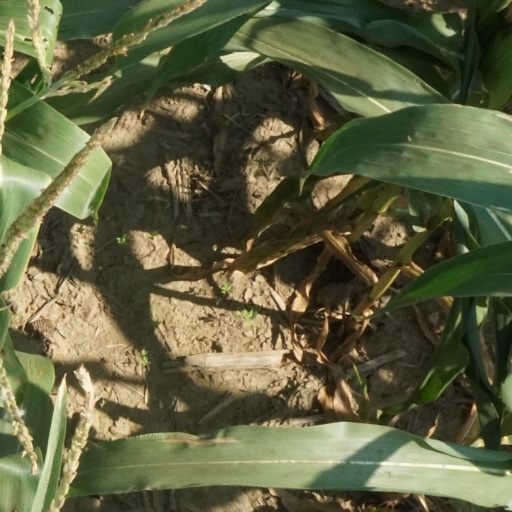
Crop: maize; corn